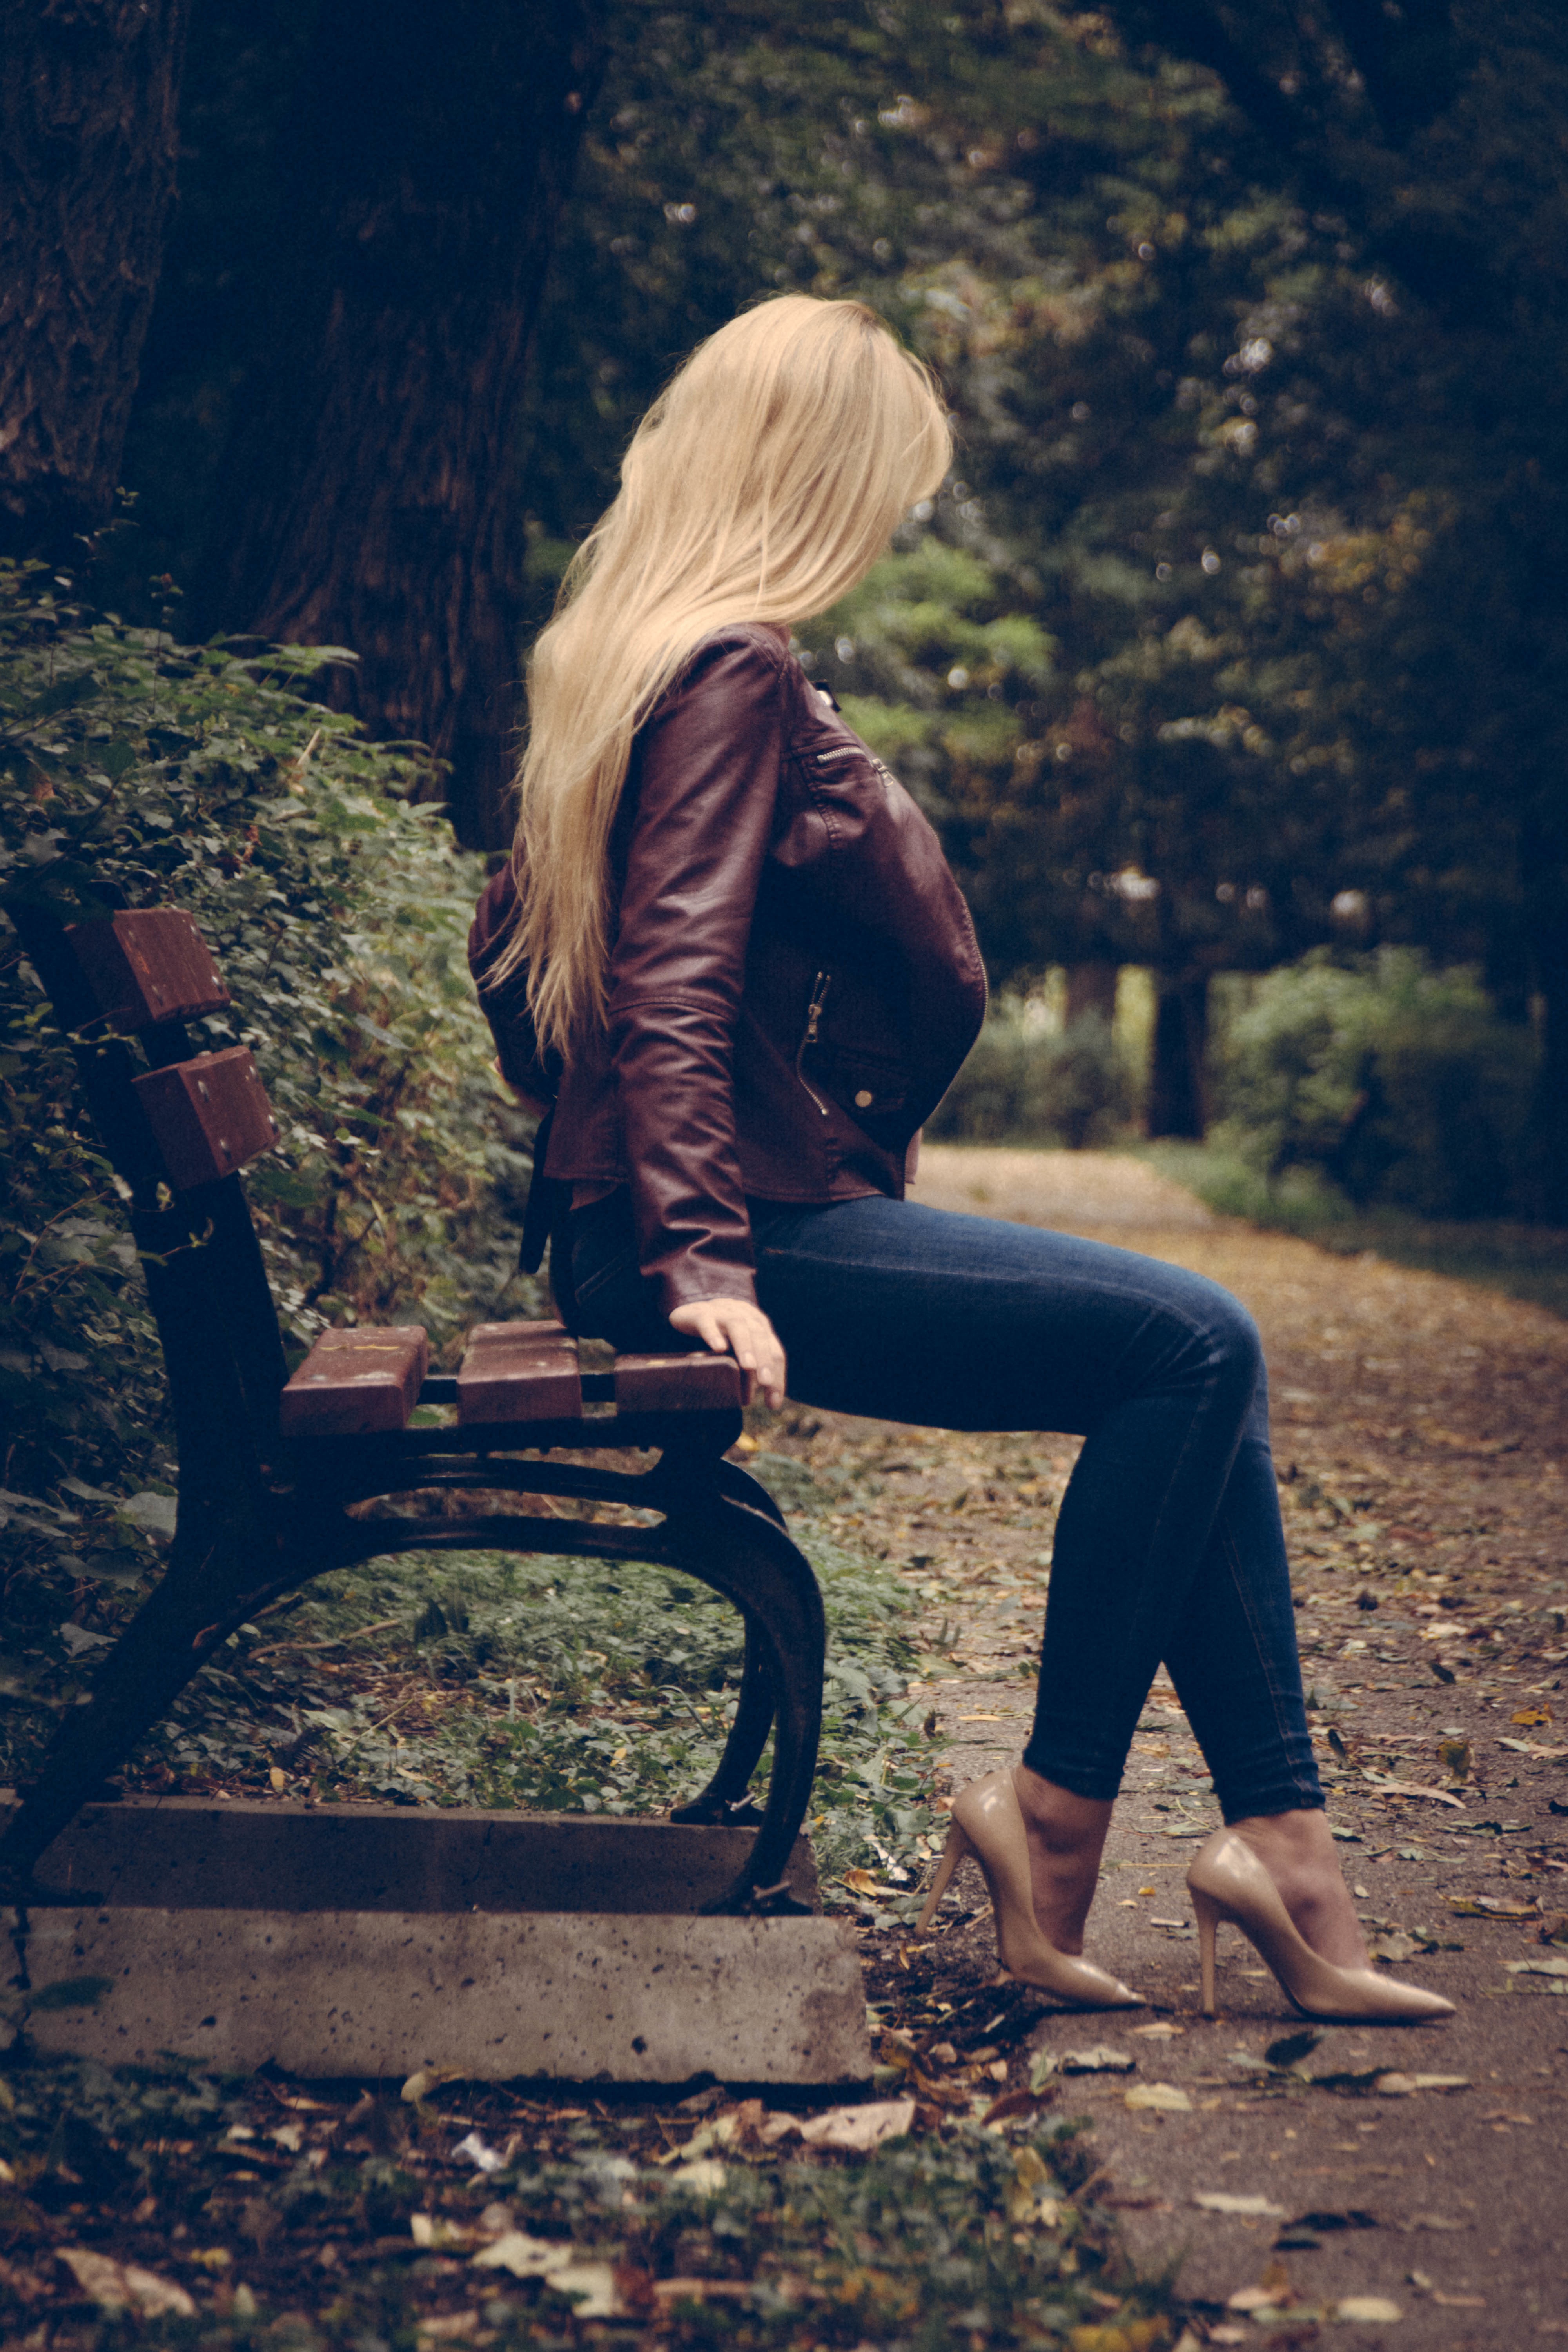
person, girl, photography, sunlight, model, spring, sitting, autumn, blue, lady, season, photograph, beauty, emotion, interaction, photo shoot, human positions